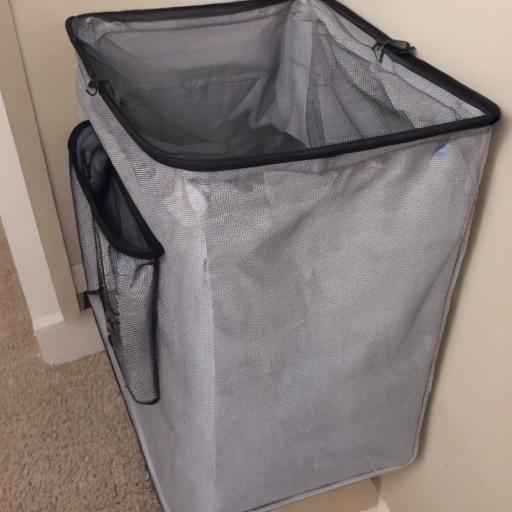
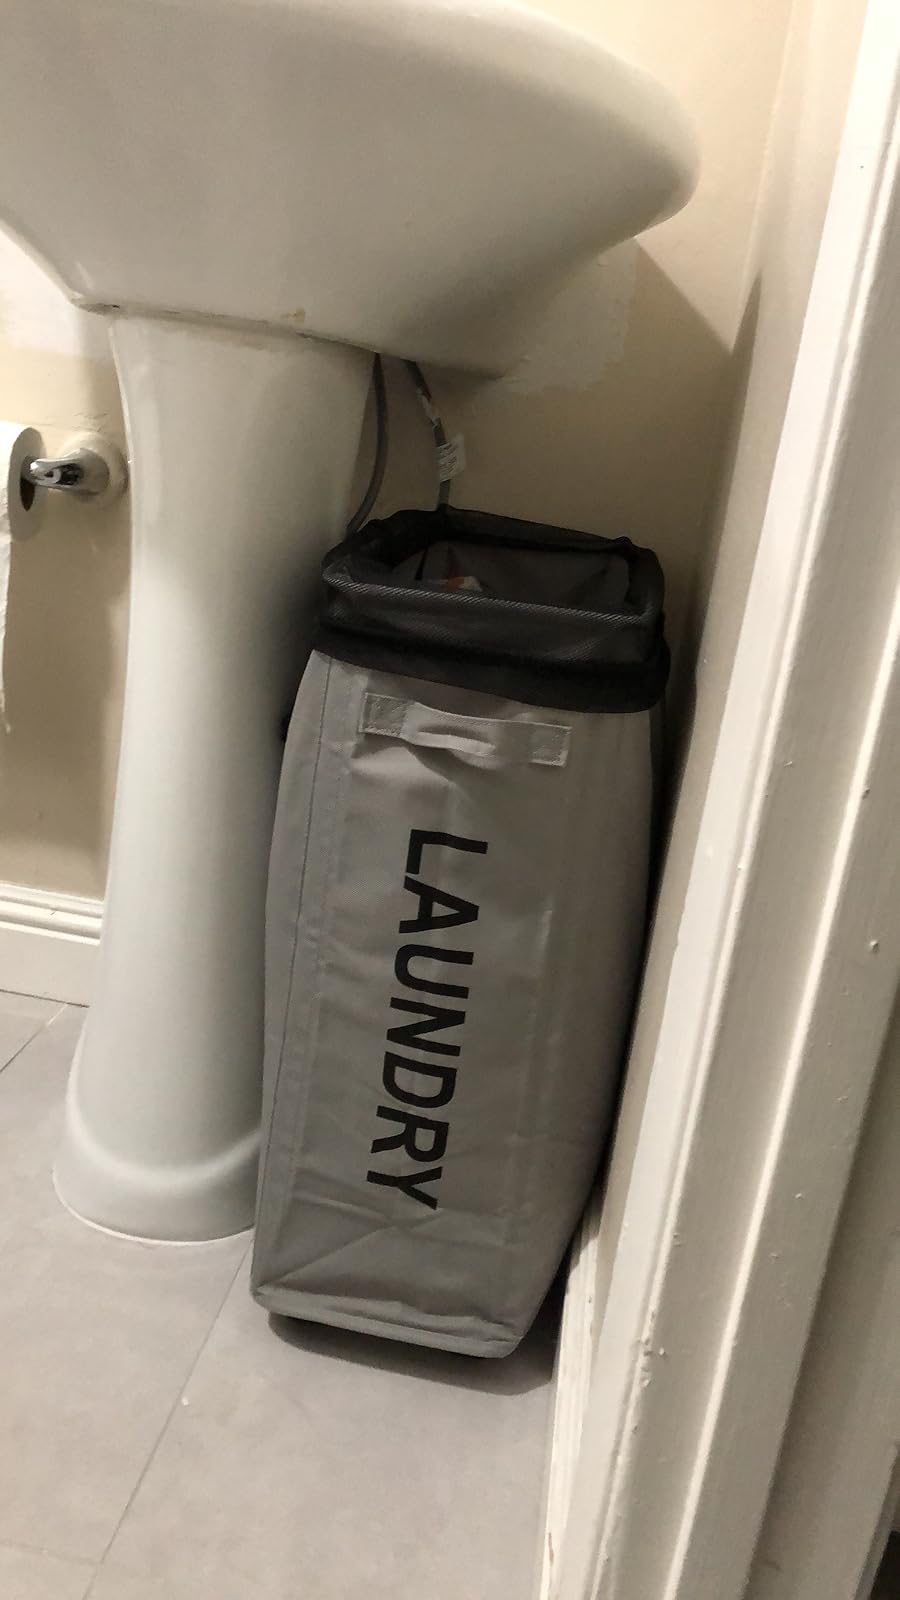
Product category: items_hamper
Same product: no